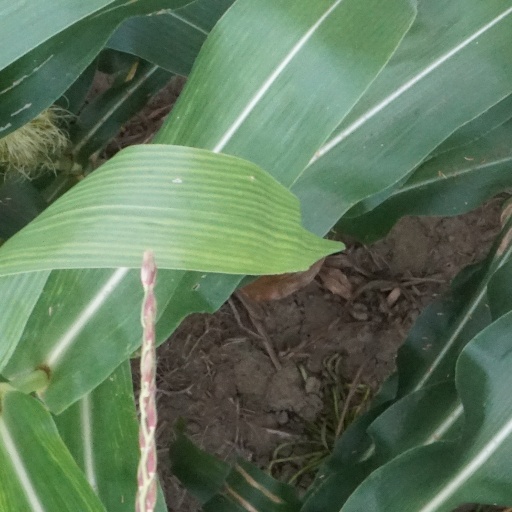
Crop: maize; corn